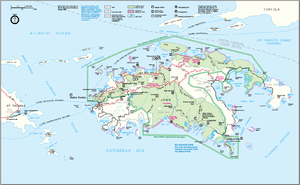
Le parc national des îles Vierges est un parc national des États-Unis situé dans les îles Vierges, un archipel des Caraïbes. Le parc a été créé par le Congrès des États-Unis en 1956 afin de préserver la faune et la flore dans le but de favoriser le tourisme. Il est réputé pour ses fonds marins et sa forêt tropicale. Le parc couvre environ 60 % de l'île de Saint-John. Il reçoit la visite d'environ 725 000 visiteurs chaque année.